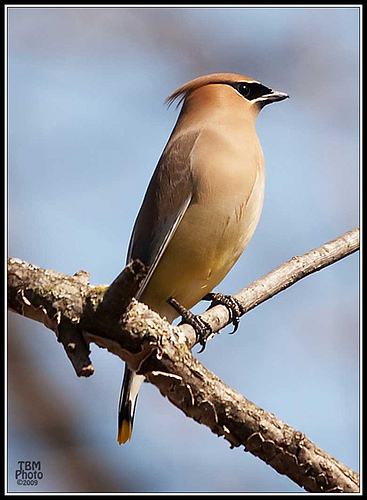
a medium bird with brown feathers.
a small tan colored bird with brown wings, black eye patches, and a very small pointed beak.
this is a reddish bird with a small beak and black head.
a small and plump bird with a mohawk on the top of the crown.
this is a sleek light brown chested bird, the crown has a tuft of light brown feathers and the eyebrow is jet black with white outlines.
a small bird with a tan colored throat, breast belly and vent, dark brown coverts and a yellow tip on its tail.
this bird has wings that are black and has an orange belly
this bird is tan with black and has a very short beak.
this bird has a tan body, brown wings, a black and white face, and a short bill.
a bird with a patch of feather at the crown and black around the crown
Species: Cedar Waxwing